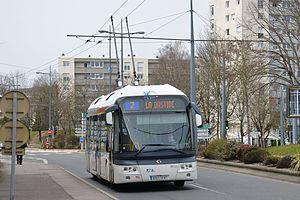
Cristalis ETB12 n°115 sur la ligne 2 du réseau TCL de Limoges, quittant son terminus P. Curie.
On appelle TCL le réseau de transport en commun desservant les 20 communes de la Communauté urbaine Limoges Métropole, gérée par la Société des transports en commun de Limoges.
La Société de transports en commun de Limoges Métropole, abrégé en TCL dessert la commune de Limoges et 20 communes de son agglomération.
La page transports à Limoges présente les moyens de transport de la ville française de Limoges située dans le département de la Haute-Vienne et la région Nouvelle-Aquitaine.